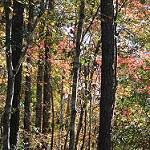
Scene: Outdoor